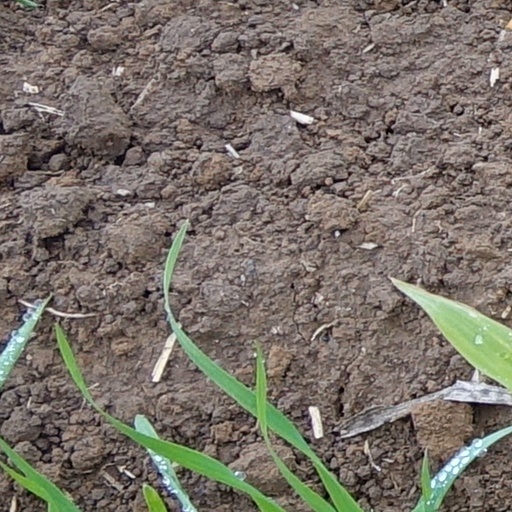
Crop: wheat